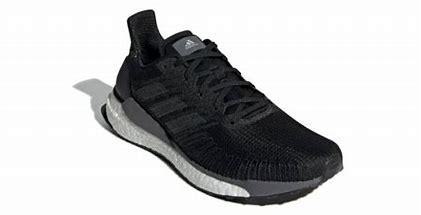
Brand: Adidas
Model: Solarboost 19